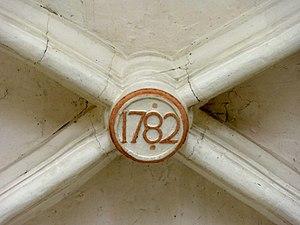
L’église Notre-Dame est une église catholique paroissiale située à Épiais-Rhus, dans le Val-d'Oise. C'est un vaste édifice de style Renaissance, sans commune mesure avec le modeste village, qui a été édifié d'un seul jet entre 1570 et 1590 selon les plans du maître-maçon Nicolas Le Mercier. Dans le département, c'est l'une des rares églises tout à fait homogènes de cette époque. Son style très dépouillé est en rupture avec les premiers édifices Renaissance de la région, et préfigure l'architecture classique. Des influences gothiques persistent néanmoins, comme le montrent le voûtement d'ogives, les nervures pénétrantes des voûtes, l'ordonnancement des élévations et le plan cruciforme. À l'extérieur, seul le clocher avec sa coupole en pierre est remarquable. À l'intérieur, le grand retable baroque et la frise des Apôtres et Évangélistes, qui orne le chœur, retiennent surtout l'attention. Une frise tout à fait semblable existe en l'église Saint-Aubin d'Ennery, dont le transept et le chœur sont identiques à l'extérieur, mais richement décorés à l'intérieur. L'église Notre-Dame a été classée aux monuments historiques par arrêté du 23 septembre 1911.